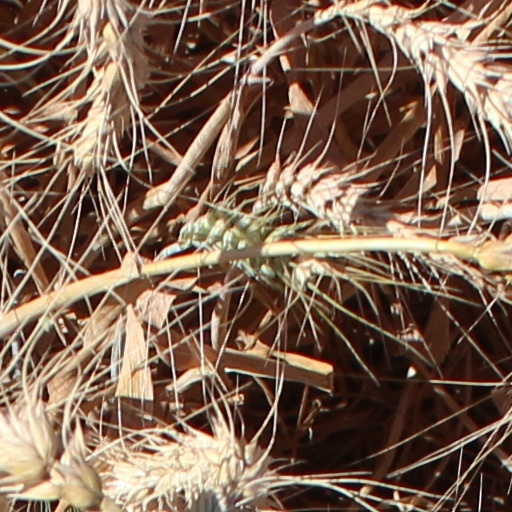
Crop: wheat